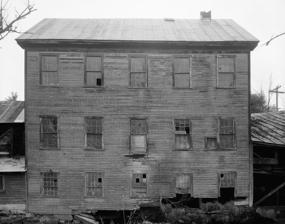
Building: Thresher Mill
Country: United States of America
Year built: 1836
United States historic place Thresher Mill U.S. National Register of Historic Places U.S. Historic district HAER photo, 1979 Show map of Vermont Show map of the United States Location West Barnet Road, approximately 1.5 miles (2.4 km) west of the village of Barnet, Vermont Coordinates 44°18′37″N 72°5′51″W / 44.31028°N 72.09750°W / 44.31028; -72.09750 Area 4.1 acres (1.7 ha) Built 1836 ( 1836 ) Built by Bartholomew Carrick, Alexander Jack Architectural style propped plank and timber dam NRHP reference No. 96000386 Added to NRHP April 4, 1996 The Thresher Mill is a historic industrial facility on West Barnet Road in Barnet, Vermont . First developed in 1836, it was the last water-powered mill to operate on the Stevens River, lasting into the late 20th century. The property, which includes an original mill dam and a surviving 1872 mill building, as well as archaeological sites of other industrial buildings, was listed on the National Register of Historic Places in 1996. It is now styled Ben's Mill , and is a local museum. Description and history The Thresher Mill is located in a rural setting a short way west of Barnet Center , between the Stevens River to the north and West Barnet Road to the south. The only visible elements of the complex are the main mill building and the breached crib dam spanning the river. The mill building consists of a 2 + 1 ⁄ 2 -story wood frame main block, with added single-story elements on either side. It is covered by a metal roof and finished in wooden clapboards. The dam extends northward from the building across the river; it is built mainly out of planking and logs. North and south of the mill are the remnant sites of several barns and a tannery. The industrial history of the site begins in 1836, when the land and water rights were purchased by Benjamin Carrick, who built a log cabin on the site. Carrick also built a stone dam (portions of which still survive above the wooden dam), and began operating a sawmill and tannery. The site was abandoned sometime after 1850, and was restarted in the early 1870s by Alexander Jack, who built the core of the current dam and the surviving mill building. Jack operated a variety of industrial businesses, including dying, machining, and blacksmithing on the site. A water turbine was installed on the site in the early 20th century, and was an early provider of electrical power to the village of Barnet. The property was owned by Ben Thresher from 1947 until his death in 1994, and at that time included operational water-powered machine equipment and infrastructure. In 1982 Ben's Mill , a documentary film, was released and nominated for an Academy Award. See also National Register of Historic Places listings in Caledonia County, Vermont References